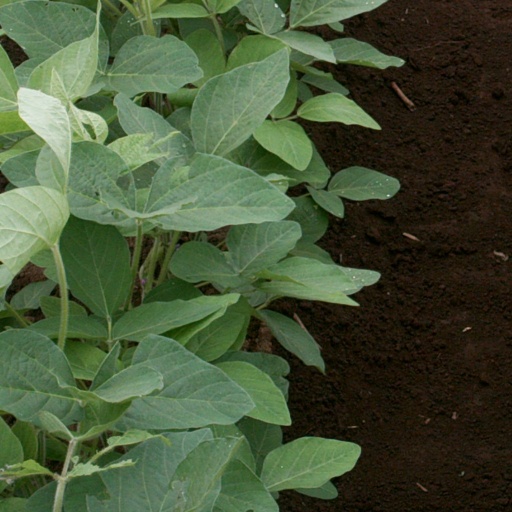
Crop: soybean